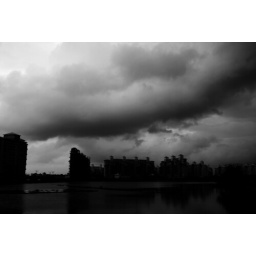
the black cloud mass was like a rift in space time in star trek Generations...